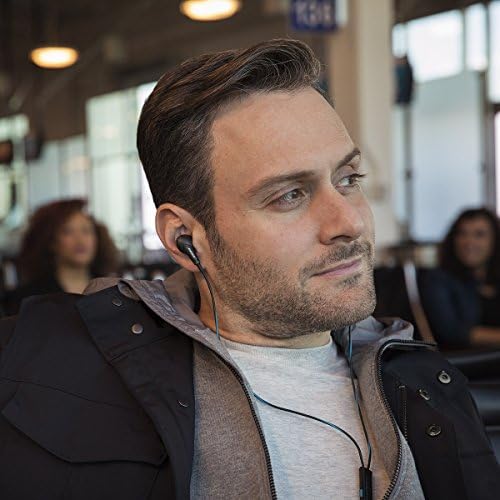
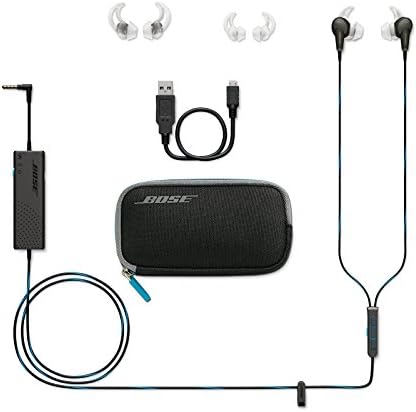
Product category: headphones
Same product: yes